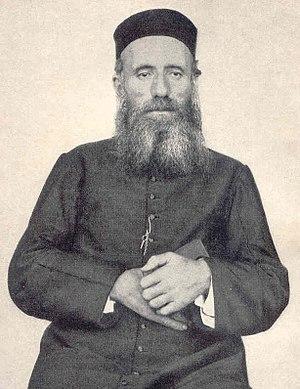
Cette liste de saints concerne les saints et les bienheureux, reconnus comme tels par l'Église catholique, ayant vécu au XIXᵉ siècle. À ce jour, l'Église a donné comme modèles évangéliques 318 saints du XIXᵉ siècle.
Dans la lignée de son prédécesseur Jean-Paul II, le pape Benoît XVI a continué - mais à un rythme plus lent - à canoniser, c'est-à-dire déclarer saint, des chrétiens et chrétiennes qui peuvent être considérés comme intercesseurs et modèles de vie évangélique. Durant les huit années de son pontificat, Benoît XVI a ainsi canonisé 44 saints.
Jacques Berthieu, né le 27 novembre 1838 à Polminhac, en France dans le Cantal et mort le 8 juin 1896 à Ambiatibe, est un prêtre jésuite français, missionnaire à Madagascar. Mort pour la foi chrétienne lors de la rébellion Menalamba de 1896, il fut le premier bienheureux et martyr malgache. Il a été canonisé par le pape Benoît XVI le 21 octobre 2012.